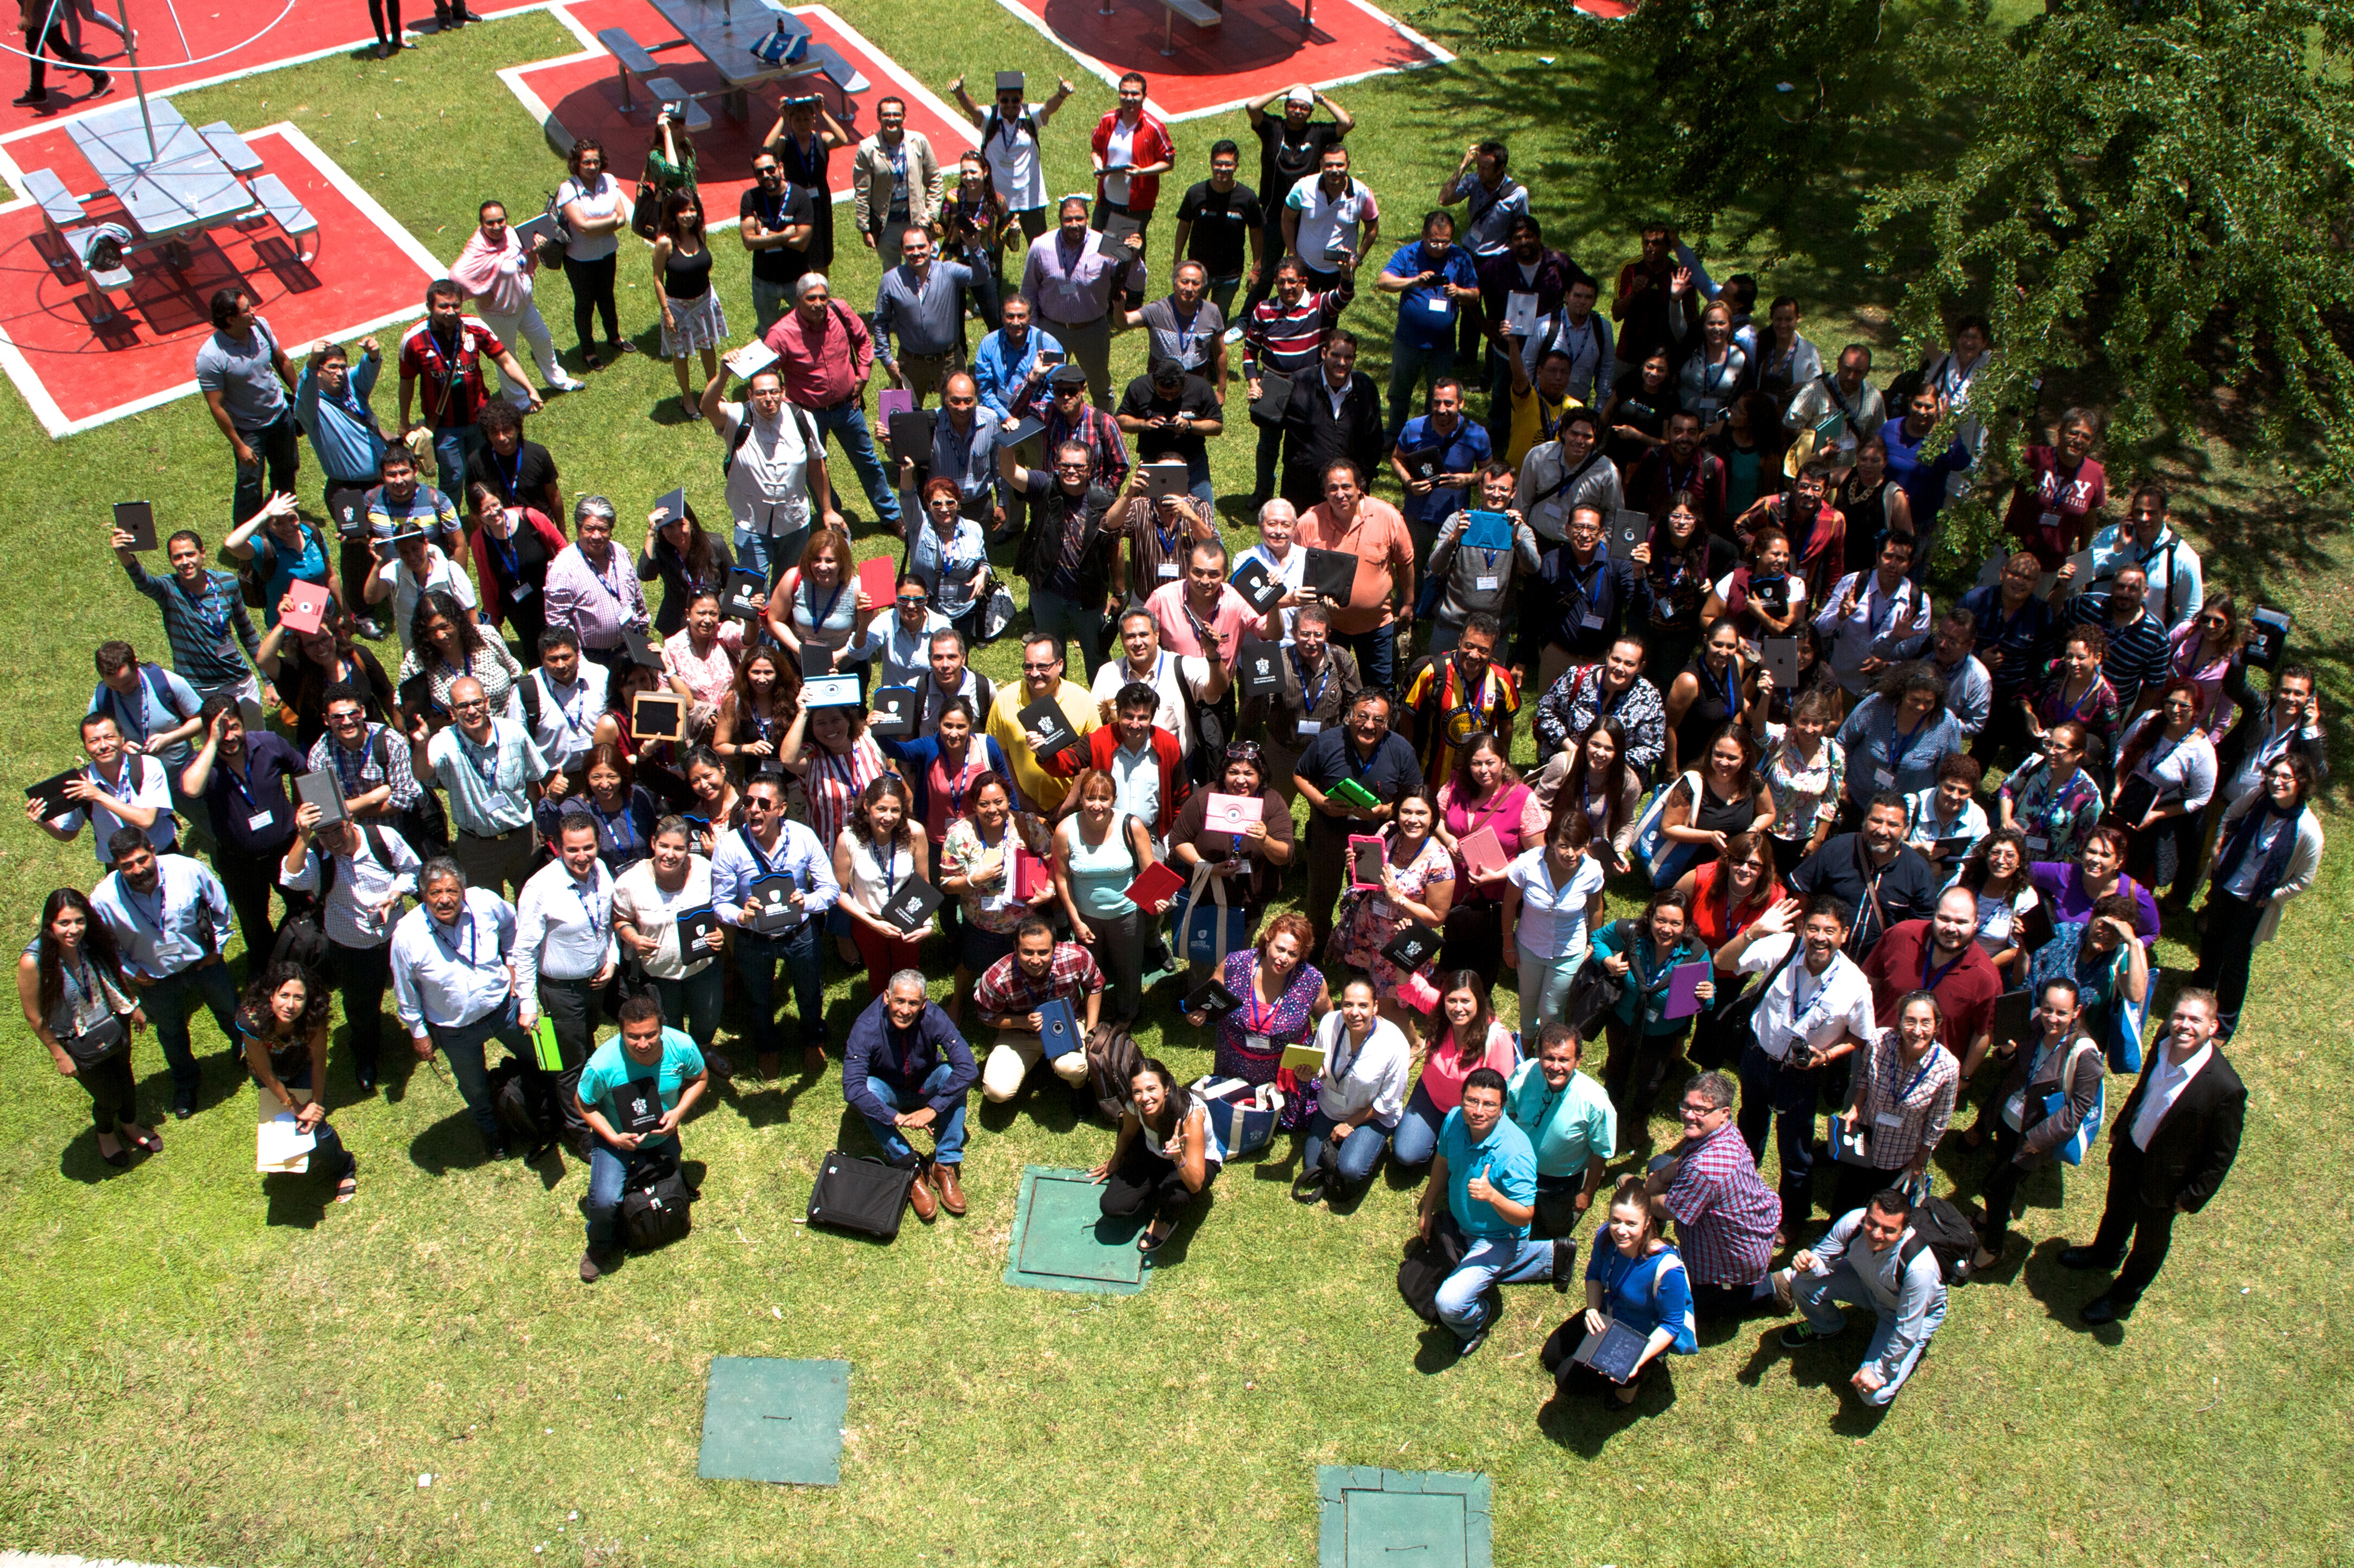
people, crowd, youth, community, udgagora, 2015365, marching, troop